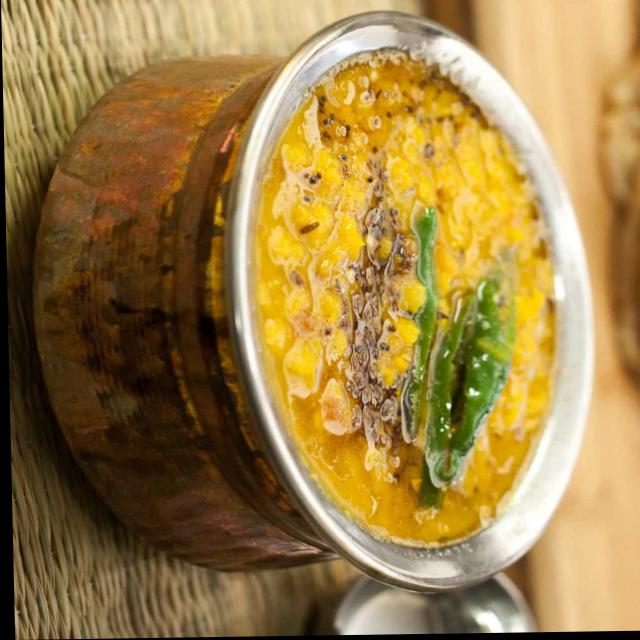
Dish: dal_makhani